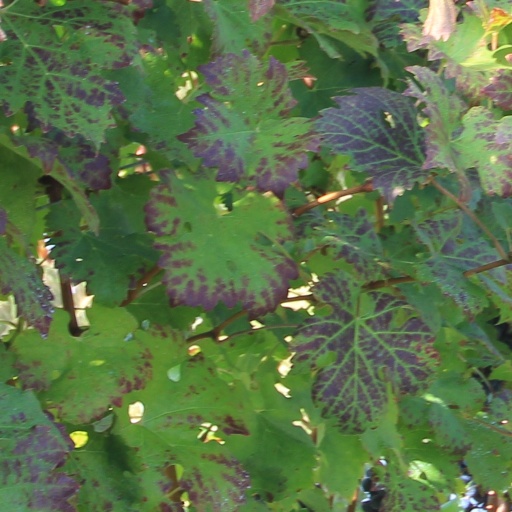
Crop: grape